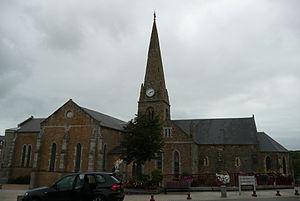
Saint-Pair-sur-Mer.
Paterne, aussi appelé Pair ou Patier, né à la fin du Vᵉ siècle et mort au environ de 565, fut un ermite, évangélisateur, fondateur d'abbaye puis évêque d'Avranches dans la première moitié du VIᵉ siècle.